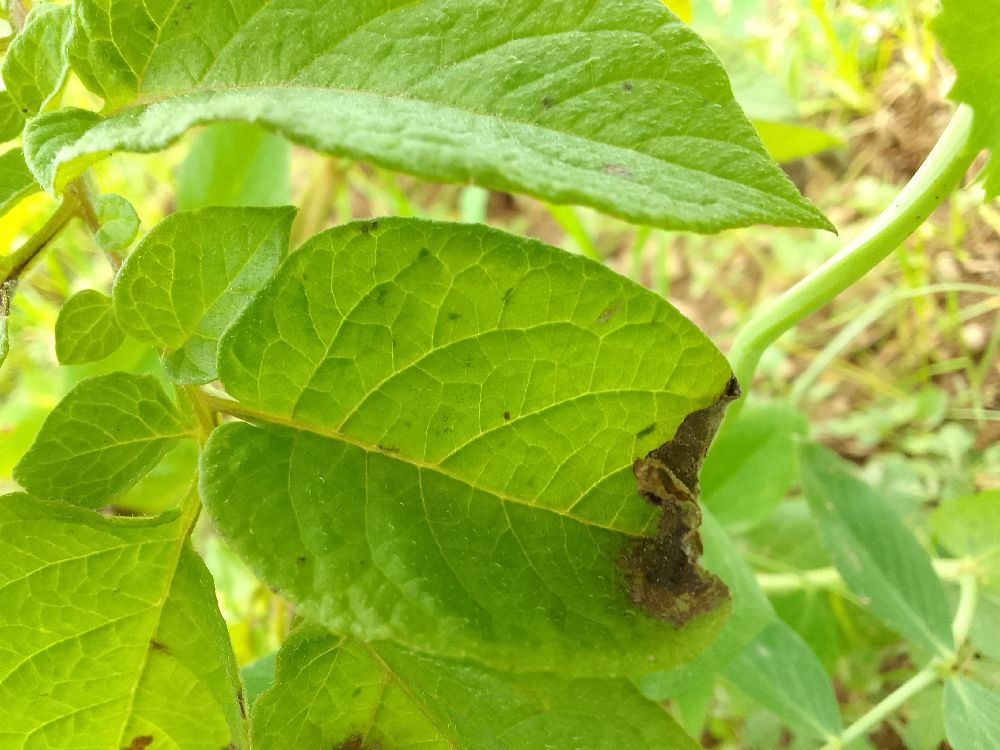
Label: Late blight